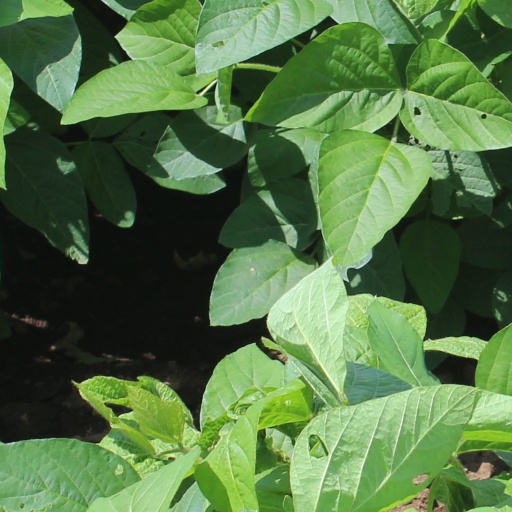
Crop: soybean